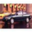
Label: automobile